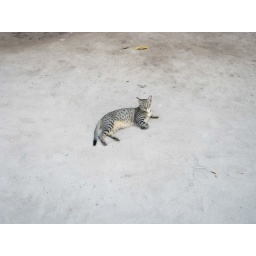
This cat was fearless and was sitting near the restraunt on Radha nagar beach. While the dogs were playing around.